Thyroid nodule

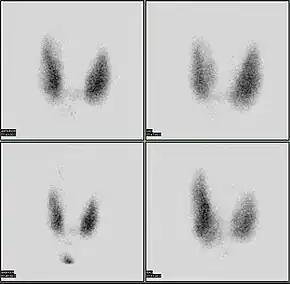
Thyroid scan

A thyroid scan using a radioactive iodine uptake test can be used in viewing the thyroid. A scan using iodine-123 showing a hot nodule, accompanied by a lower than normal TSH, is strong evidence that the nodule is not cancerous, as most hot nodules are benign.